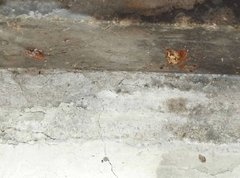
Species: Parasteatoda_tepidariorum